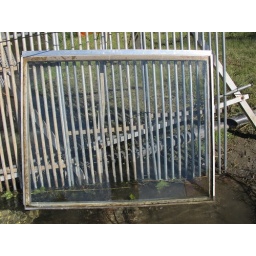
The glass plate is installed in front of the camera for better clarity.